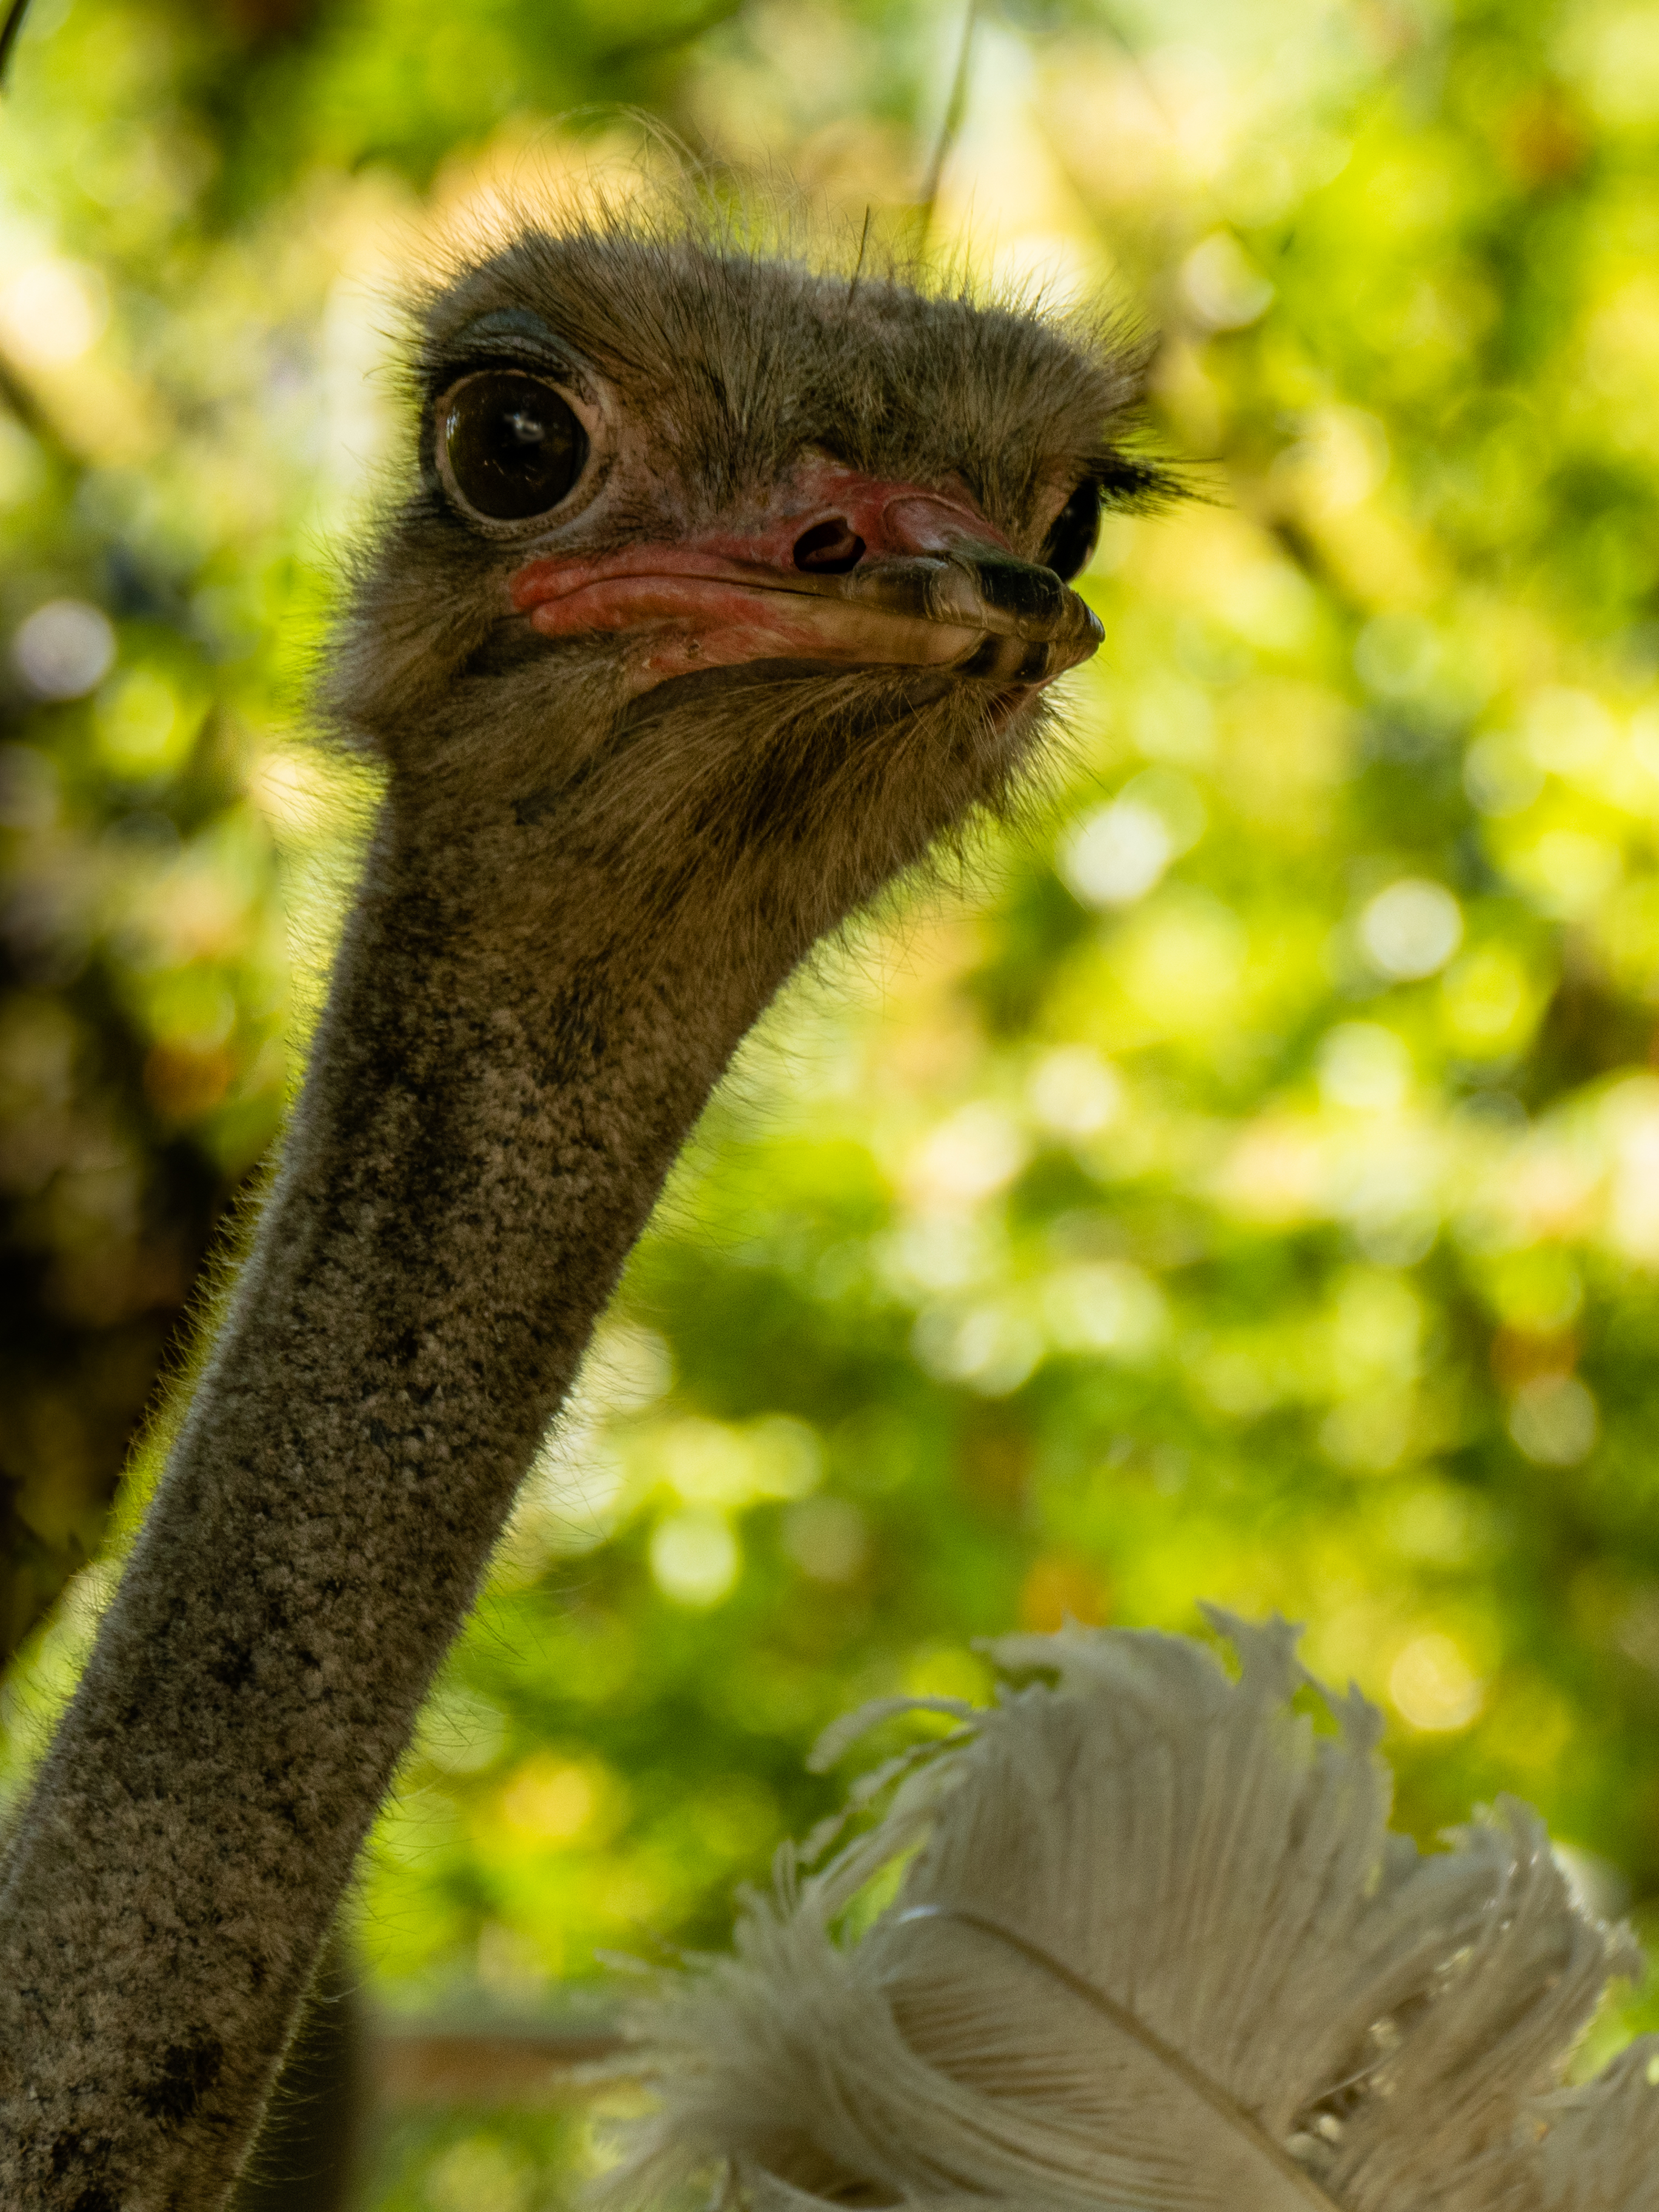
ostrich, head, bird, ratite, nature, leaf, botany, beak, plant, organism, grass, casuariiformes, terrestrial plant, terrestrial animal, adaptation, flightless bird, Greater rhea, close up, emu, feather, natural material, wildlife, landscape, wing, plantation